Answer in natural language. Which point is closer to the camera taking this photo, point A  or point B? Choose between the following options: B or A
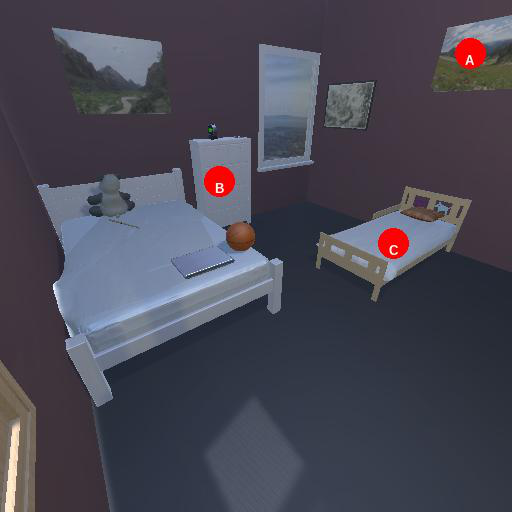
<answer>B</answer>